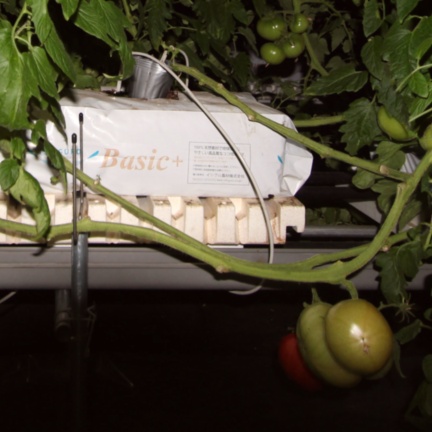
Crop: tomato